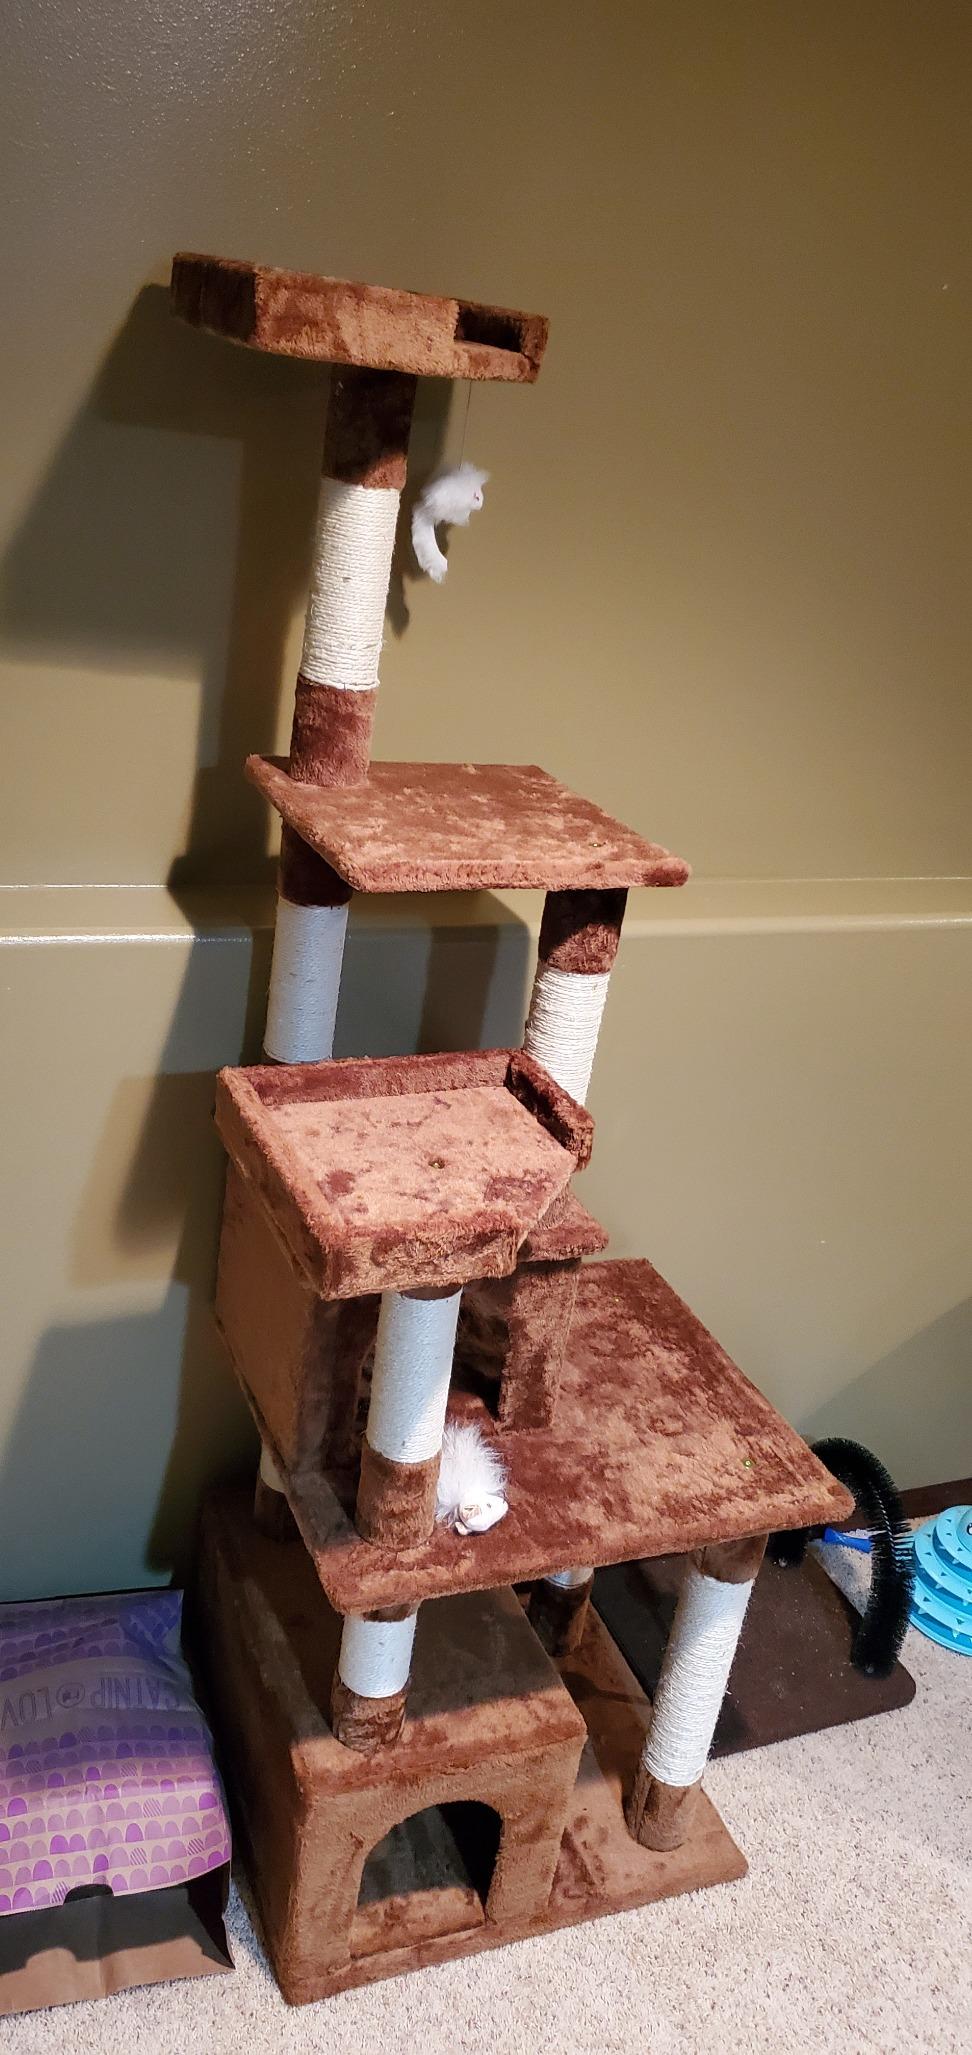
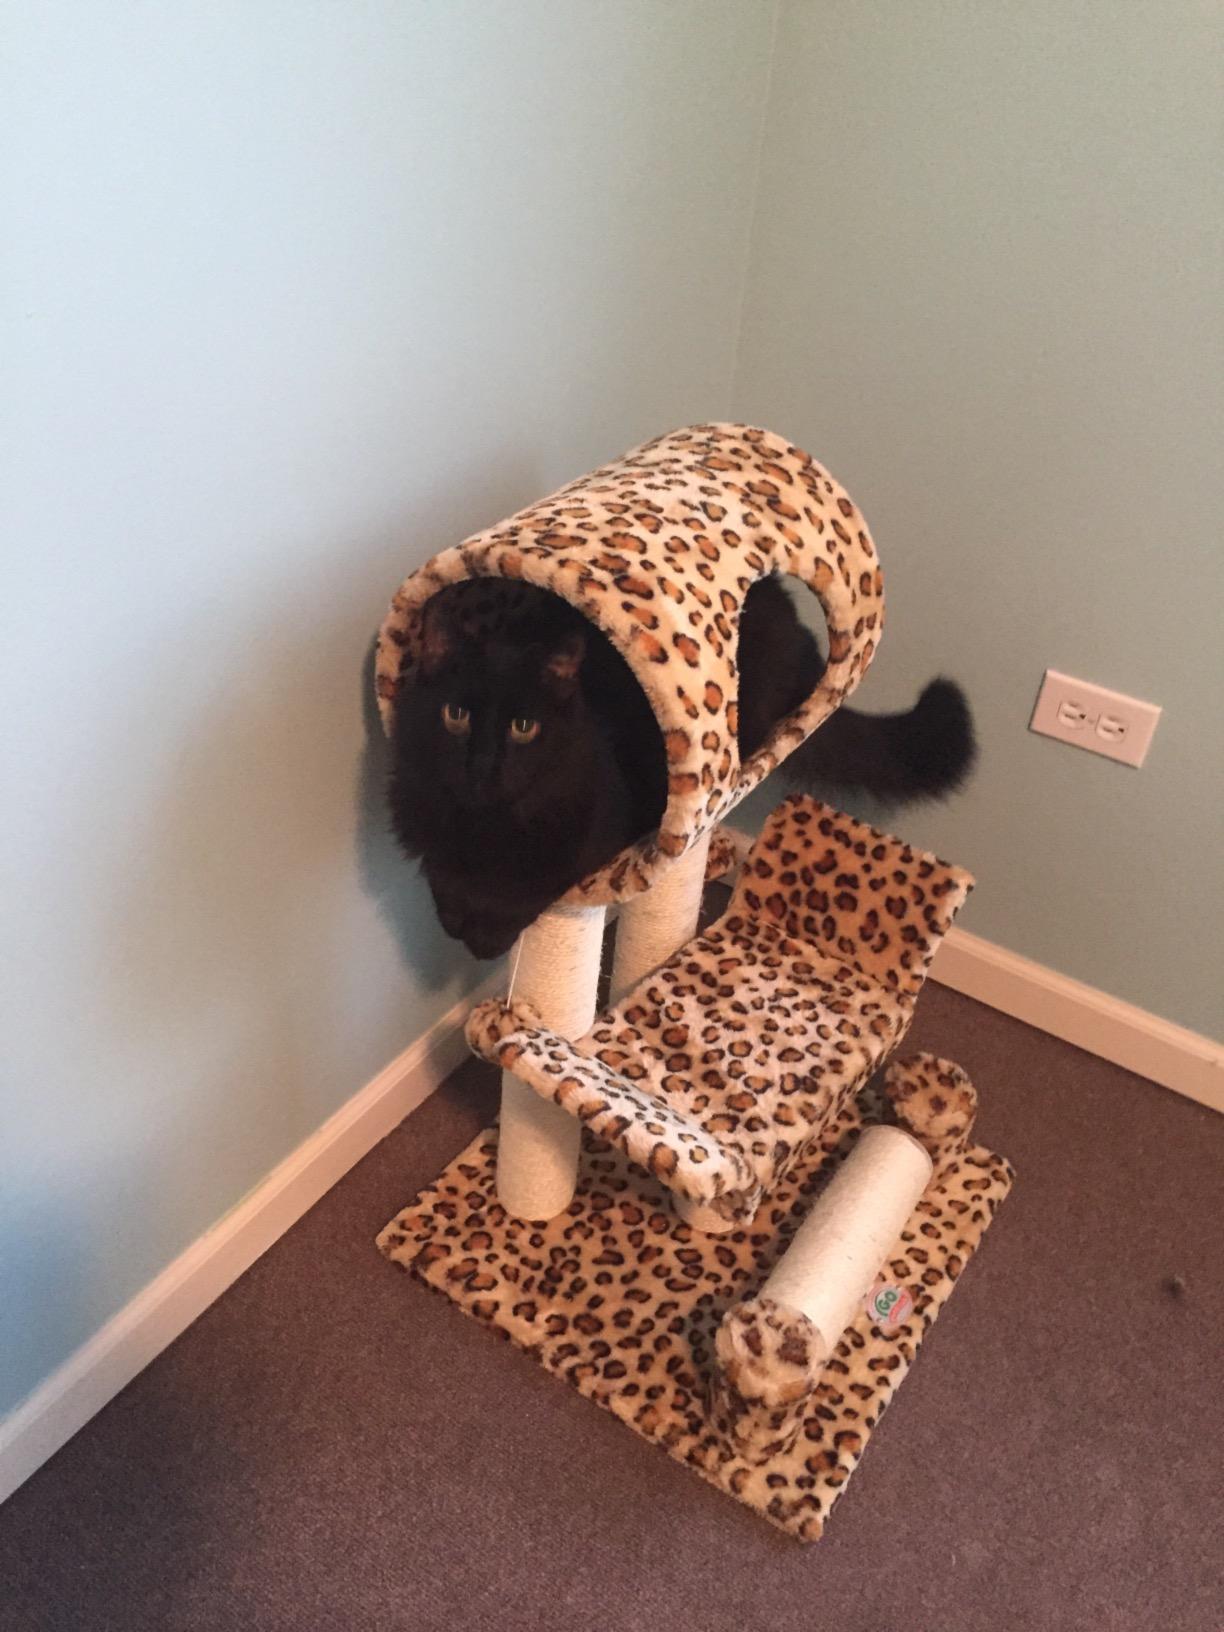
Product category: items_cat tree
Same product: no